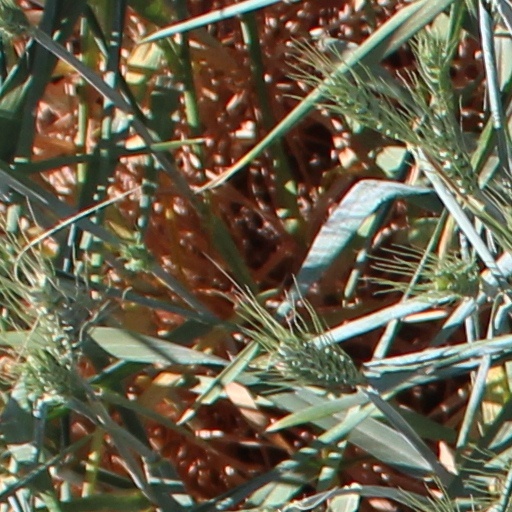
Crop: wheat